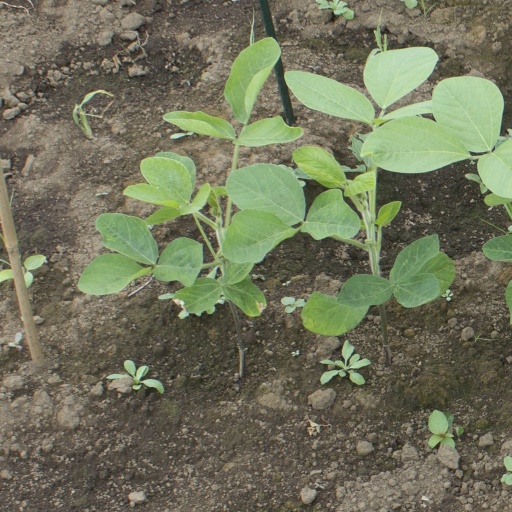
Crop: soybean